Drive (1997 film)

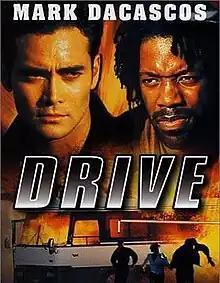
Film poster

Drive is a 1997 martial arts action film starring Mark Dacascos, Kadeem Hardison, Tracey Walter, John Pyper-Ferguson, Brittany Murphy, and Masaya Kato. The film was directed by Steve Wang with stunt work and fight choreography done by Koichi Sakamoto. The film was premiered on HBO before ultimately being released straight-to-video.